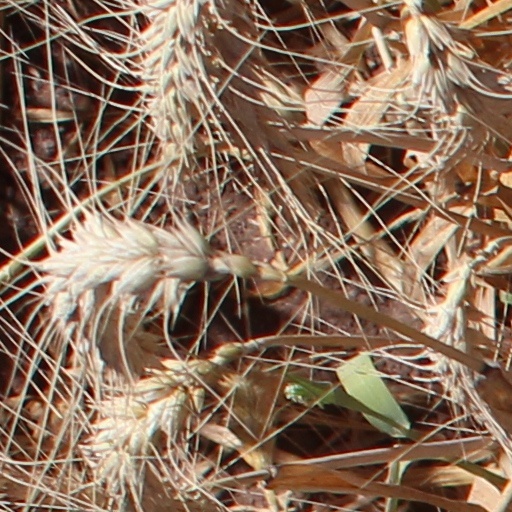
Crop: wheat